The Cat Who Played Brahms

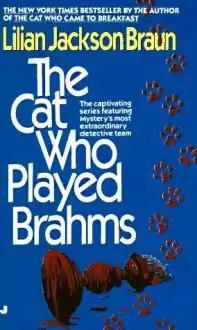
Soft cover

The Cat Who Played Brahms is the fifth book in "The Cat Who" series, published in 1987.